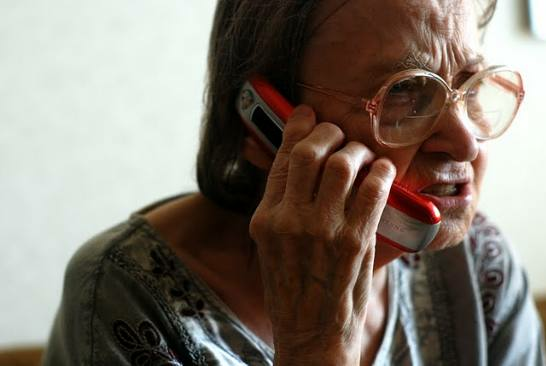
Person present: Yes